Aeonium dodrantale

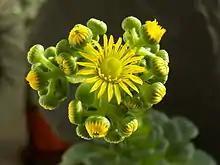
Flowers

The first description was as "Sempervivum dodrantale" by Carl Ludwig von Willdenow was published in 1809. Theodorus Hendrikus Maria Mes put the species in 1995 in the genus "Aeonium."